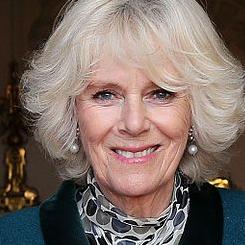
Age: 66